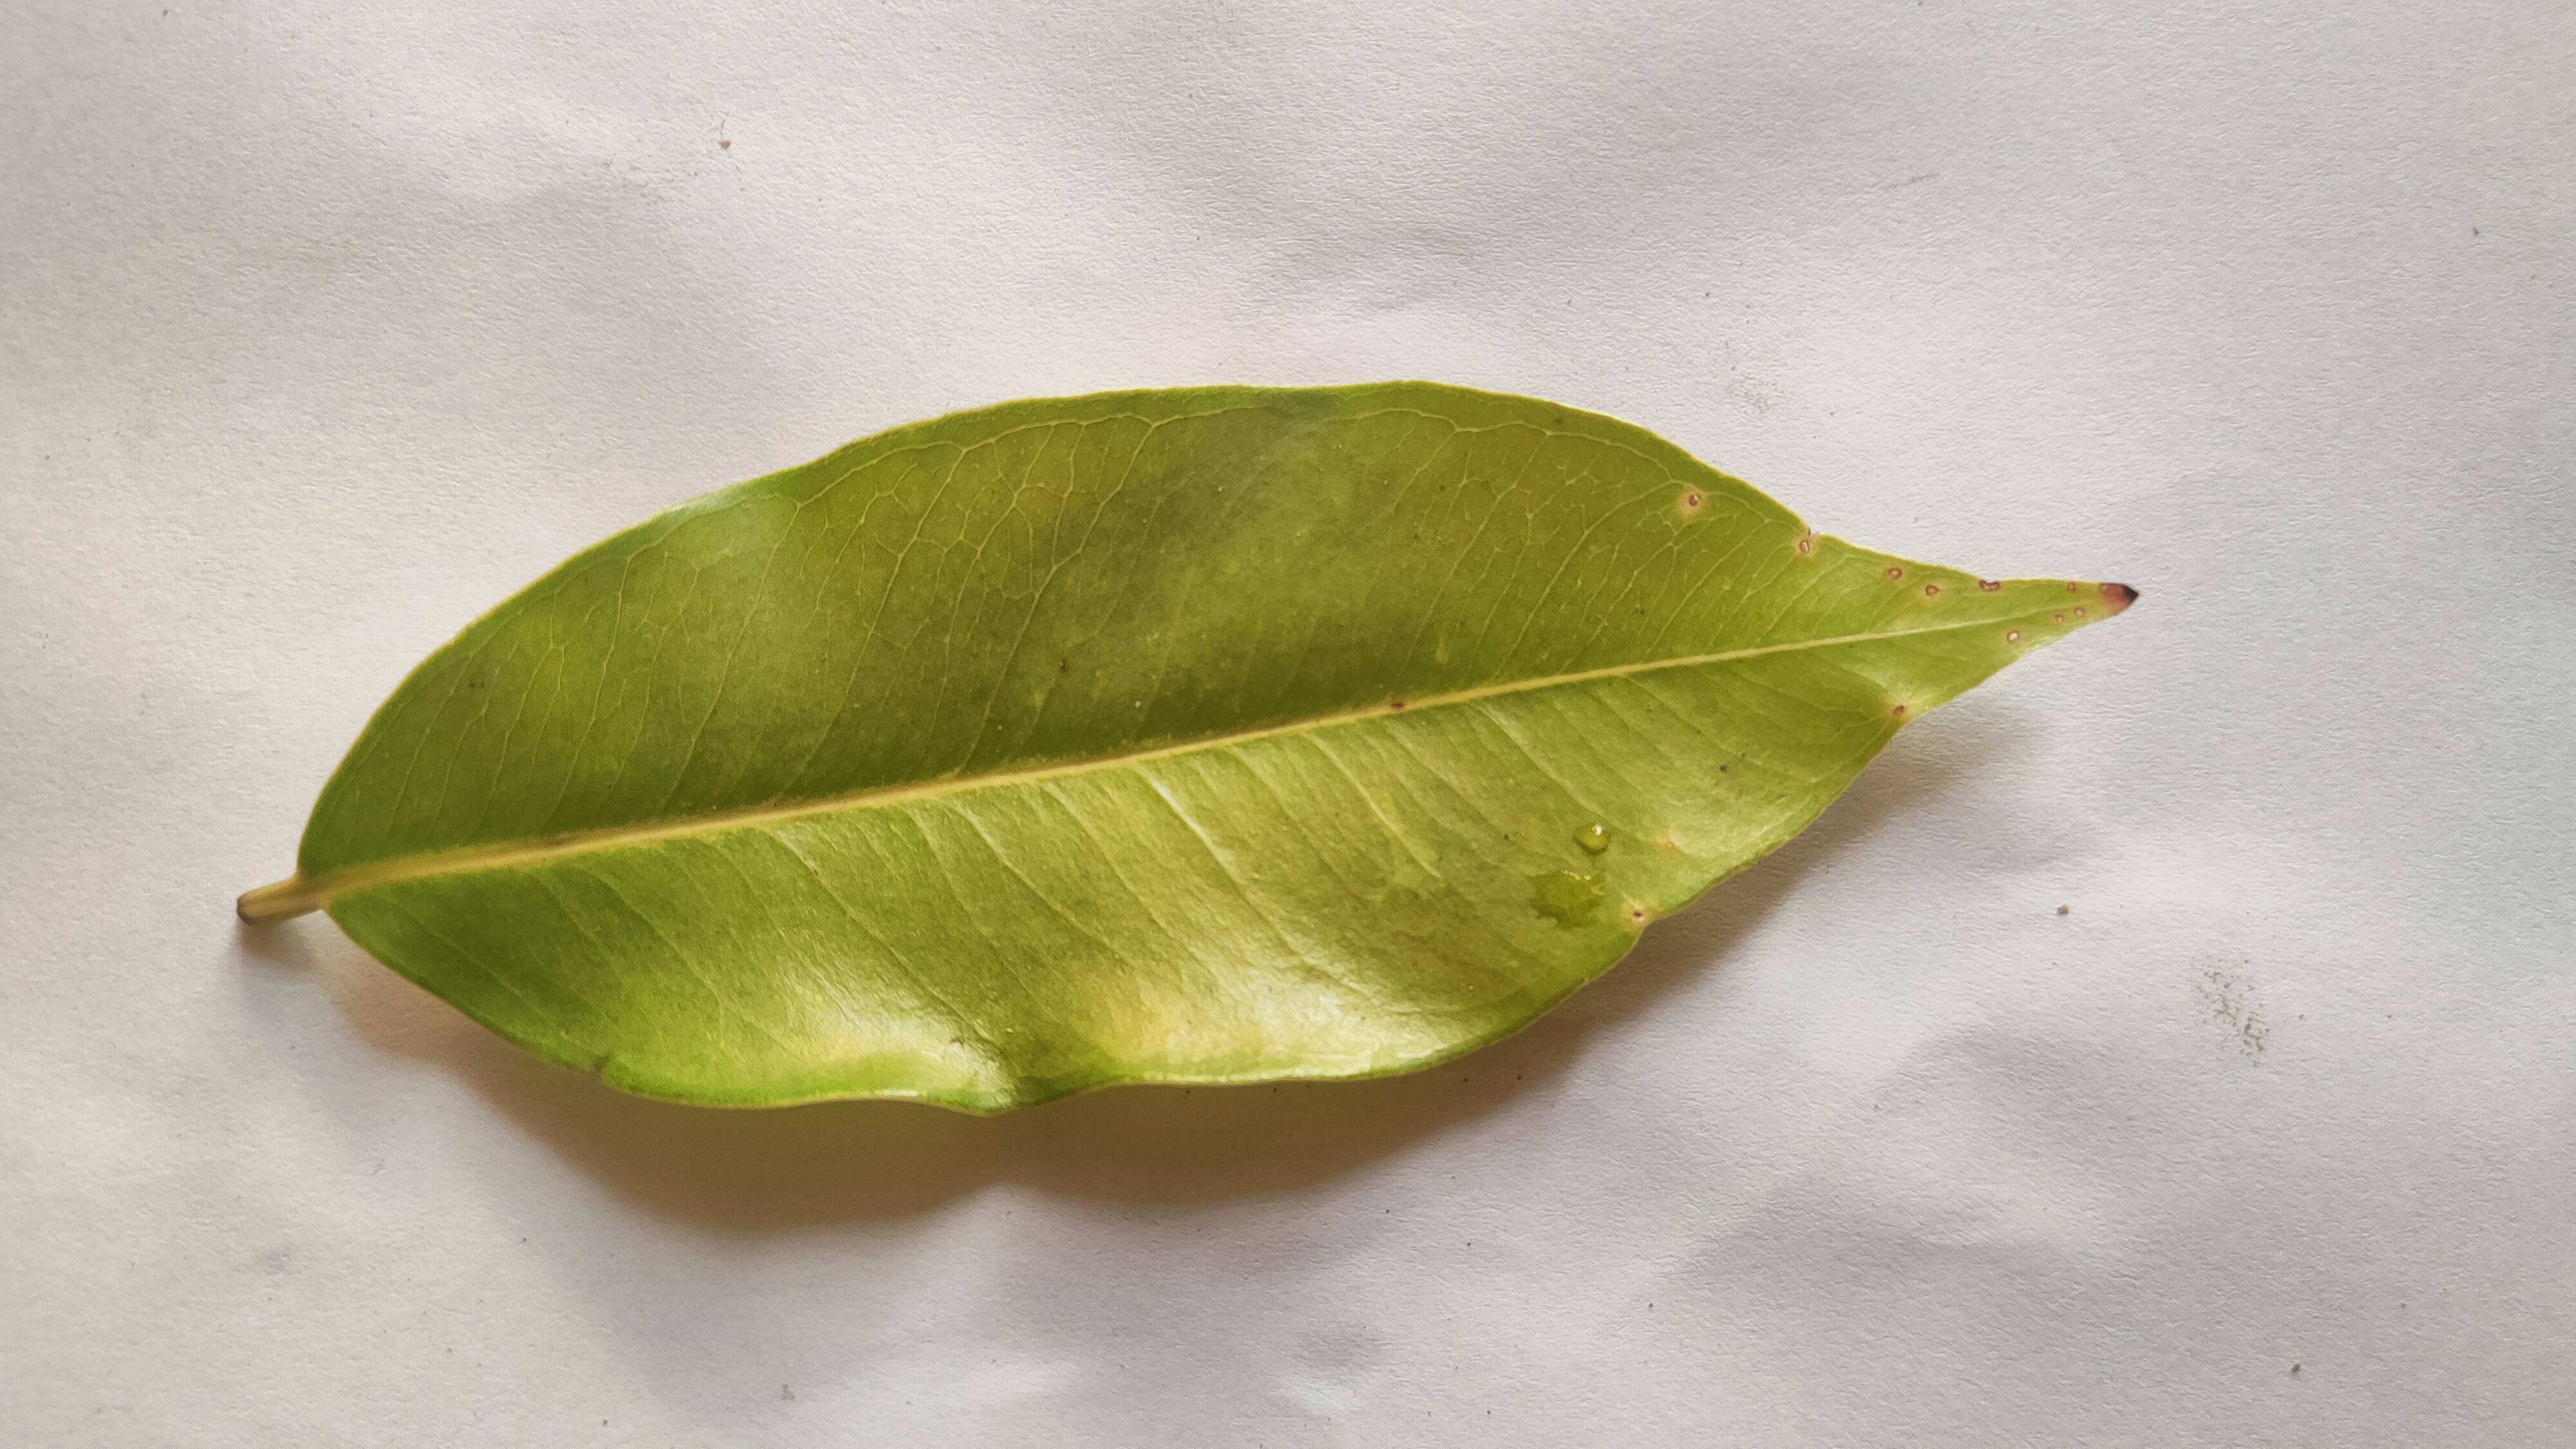
Leaf variety: Black plum